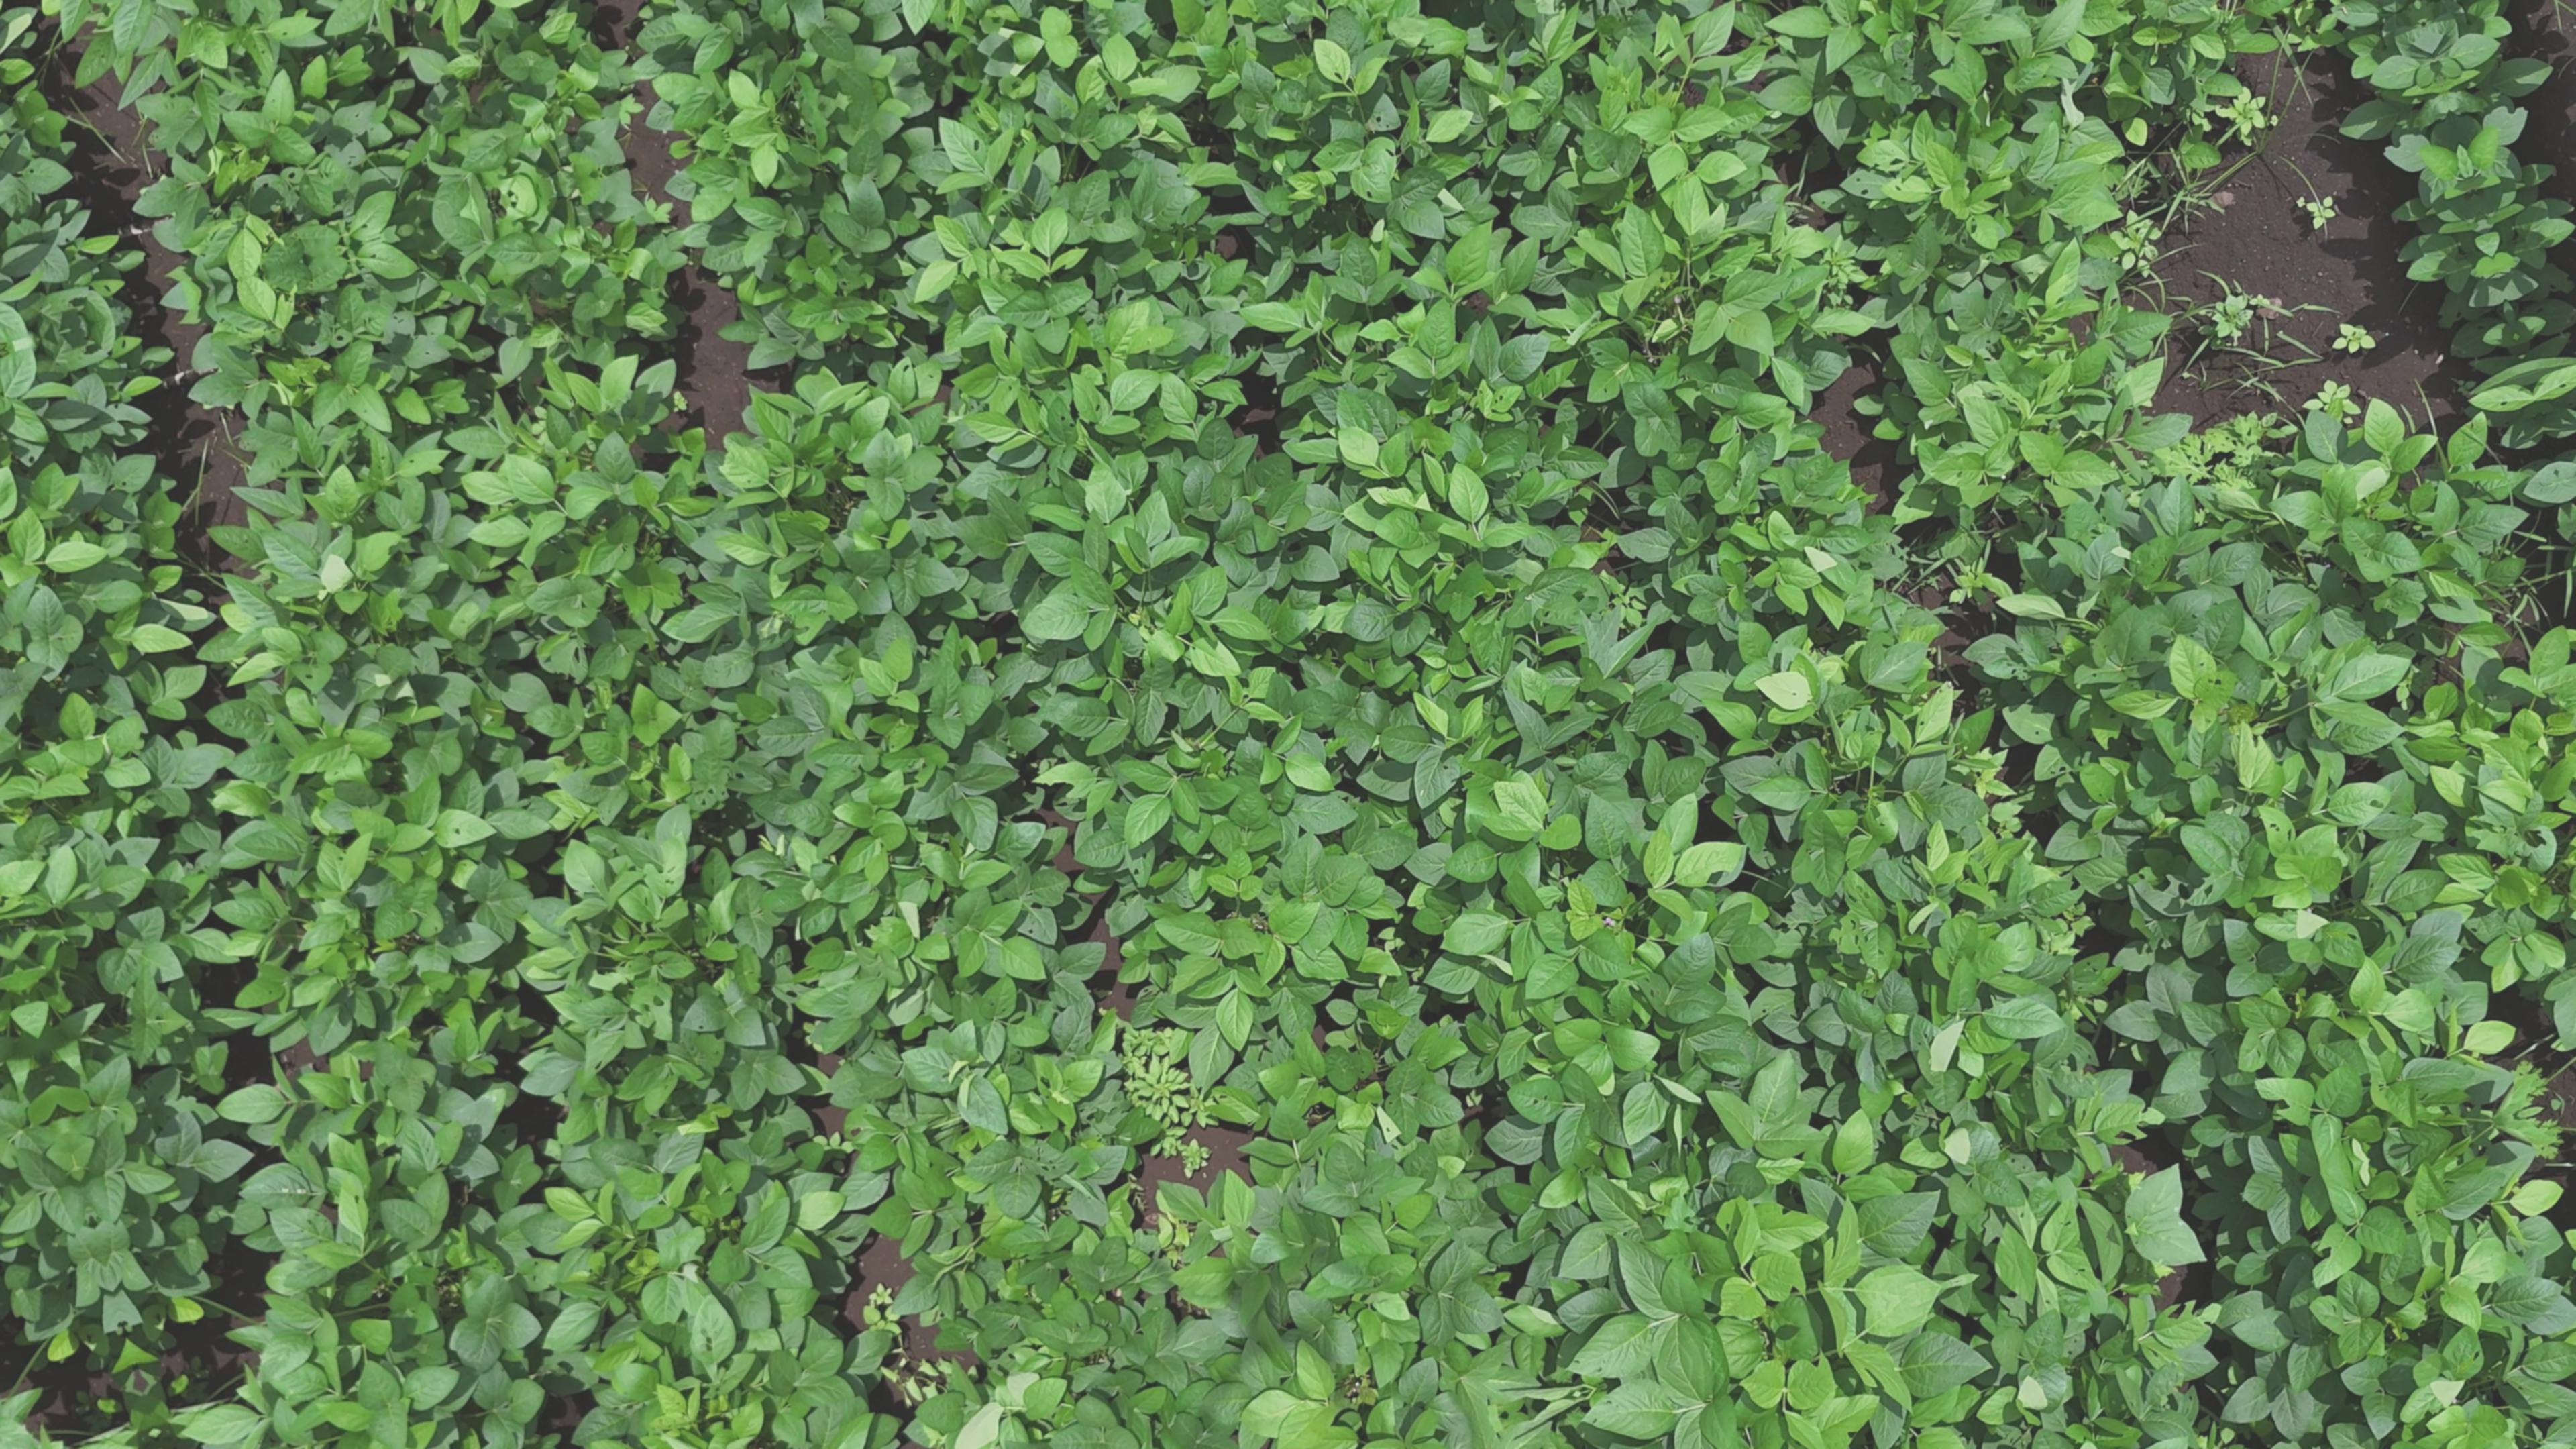
Label: Healthy